Politics of France

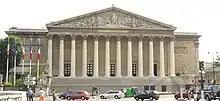
The National Assembly sits in the "Palais Bourbon", by the Seine.

The National Assembly is the principal legislative body. Its 577 deputies are directly elected for five-year terms in local majority votes, and all seats are voted on in each election.